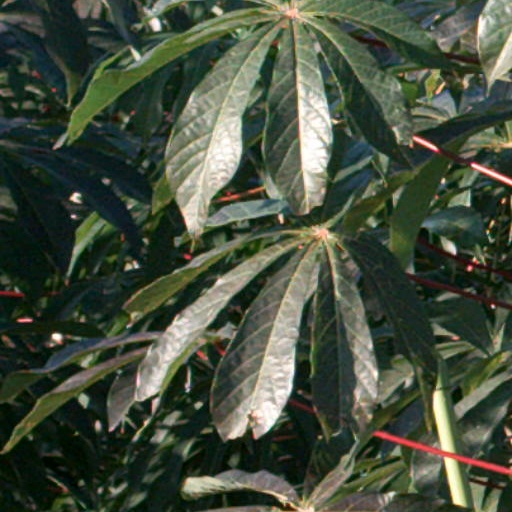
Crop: cassava